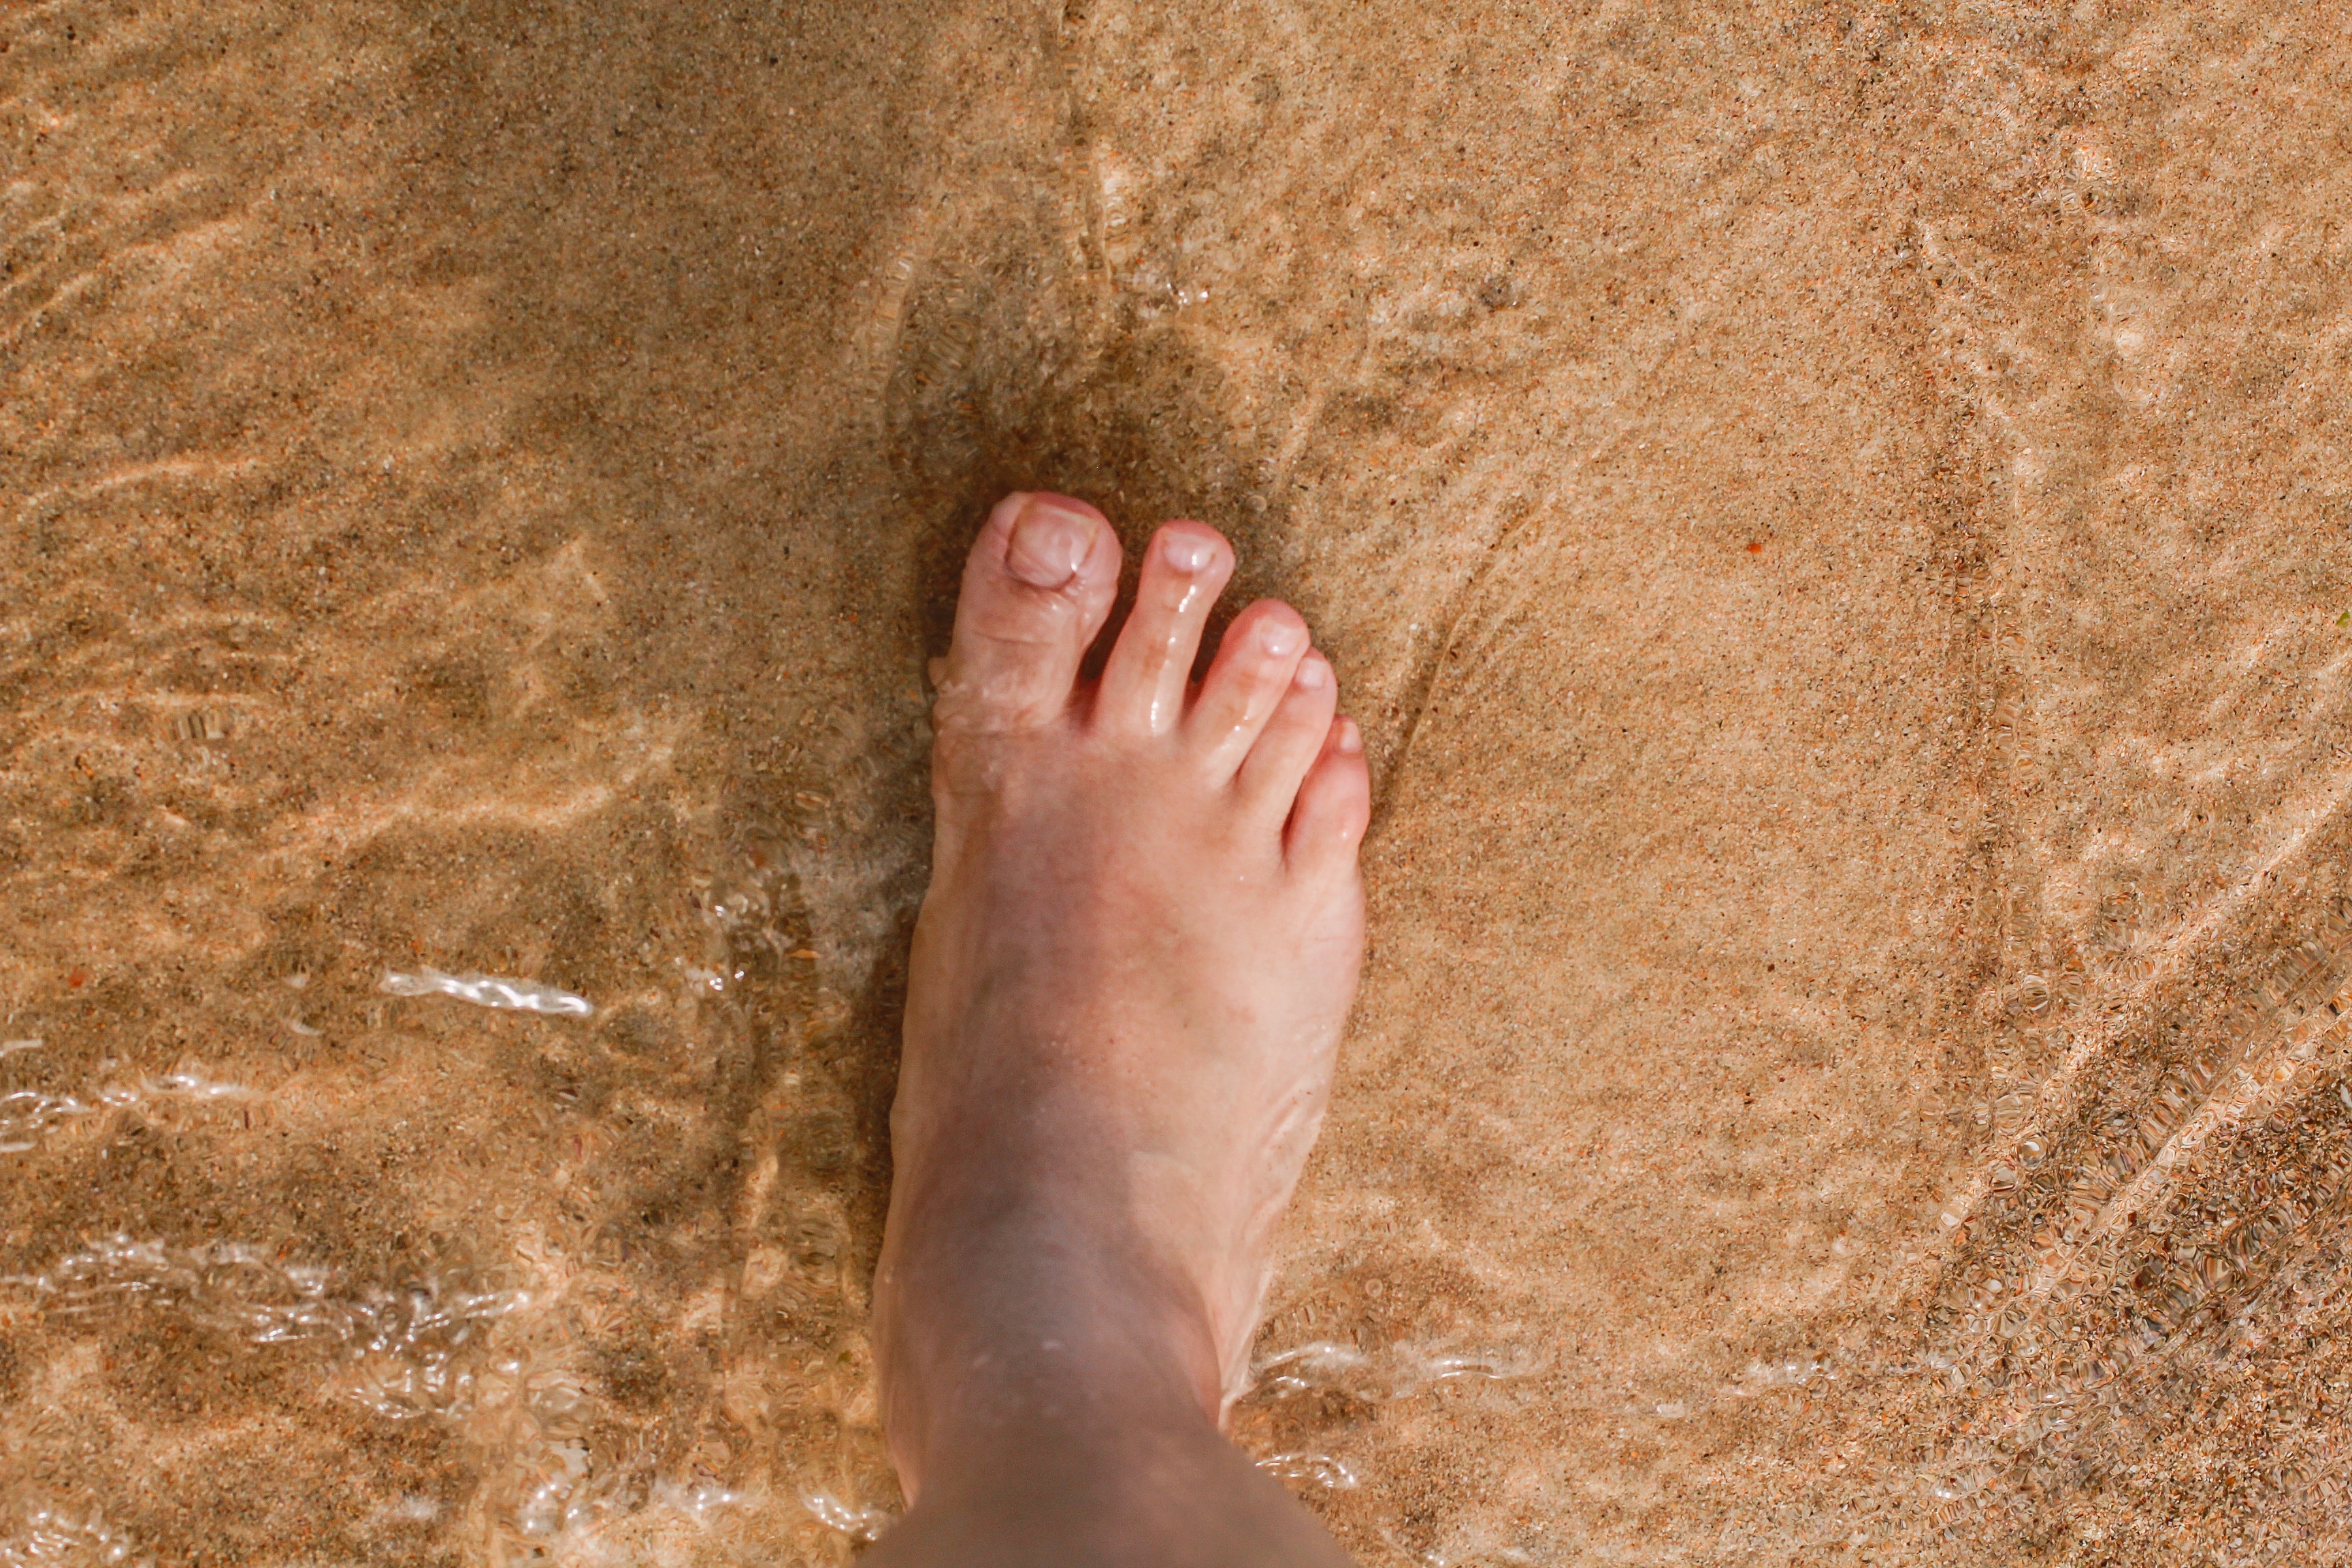
skin, foot, leg, toe, barefoot, close up, human body, sand, flesh, human leg